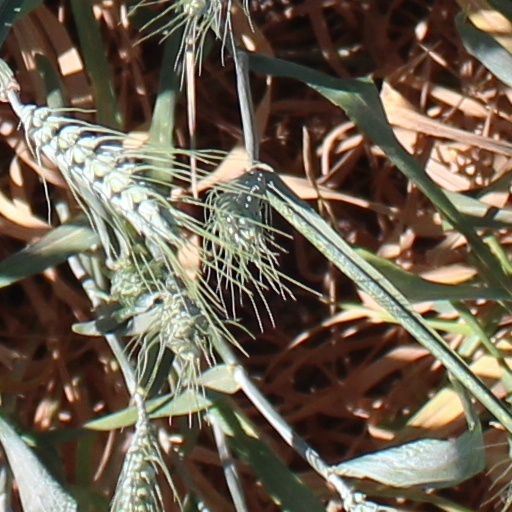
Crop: wheat